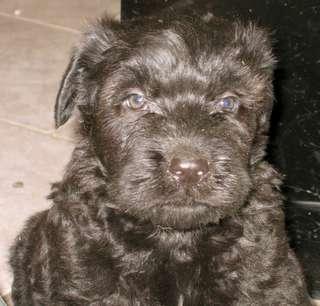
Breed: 233-n000072-Bouvier_des_Flandres